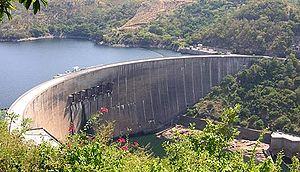
Le barrage de Kariba est un barrage hydroélectrique situé dans les gorges de Kariba du bassin du Zambèze à la frontière entre la Zambie et le Zimbabwe. Il est l'un des plus grands barrages dans le monde. Il a une hauteur de 128 m et une longueur de 579 m. Il a été conçu par l'ingénieur français André Coyne et réalisé par l'entreprise italienne Torno Internazionale, entre 1955 et 1959. La fermeture du barrage a eu lieu le 2 décembre 1958, la date officielle du remplissage étant le 22 janvier 1959. La création du barrage a entraîné le déplacement de près de 57 000 personnes. La création du barrage a entraîné une détérioration significative de la situation économique de la population locale ainsi que de nombreux problèmes de santé.
Le lac Kariba est un grand lac artificiel, partagé par la Zambie et le Zimbabwe. Il est né avec la construction du barrage de Kariba, conçu par l'ingénieur français André Coyne et réalisé par l'entreprise italienne Torno Internazionale SpA, entre 1955 et 1959. La fermeture des vannes du barrage a eu lieu le 2 décembre 1958, la date officielle du remplissage étant le 22 janvier 1959. L'inauguration a été faite par la reine-mère Elizabeth Bowes-Lyon le 17 mai 1960. Le lac fait 220 km de long et jusqu'à 40 km de large et couvre une surface de 5 400 km². Sa profondeur est en moyenne de 31 m pour un maxima de 78 m. Le lac comprend 190 îles au Zimbabwe et 103 en Zambie, l'ensemble des îles couvrant une superficie de 147 km² et 604 km de littoral.
Le secteur de l'énergie au Zimbabwe est un secteur problématique pour le pays. Les principaux problèmes sont que l'utilisation de bois de chauffage entraîne une déforestation, et la capacité de production de l'électricité est trop faible par rapport au niveau de consommation. Environ 60 % de la population n'a pas accès à l'électricité, un chiffre qui monte à 80 % en zone rurale.
Le secteur de l'énergie en Zambie a un fort potentiel de croissance. On estimait en 2016 que seulement 28 % de la population avait accès à l'électricité, avec une forte disparité entre la population urbaine et rurale. On estime la croissance annuelle de la demande en électricité dans le pays à 3 % par an.